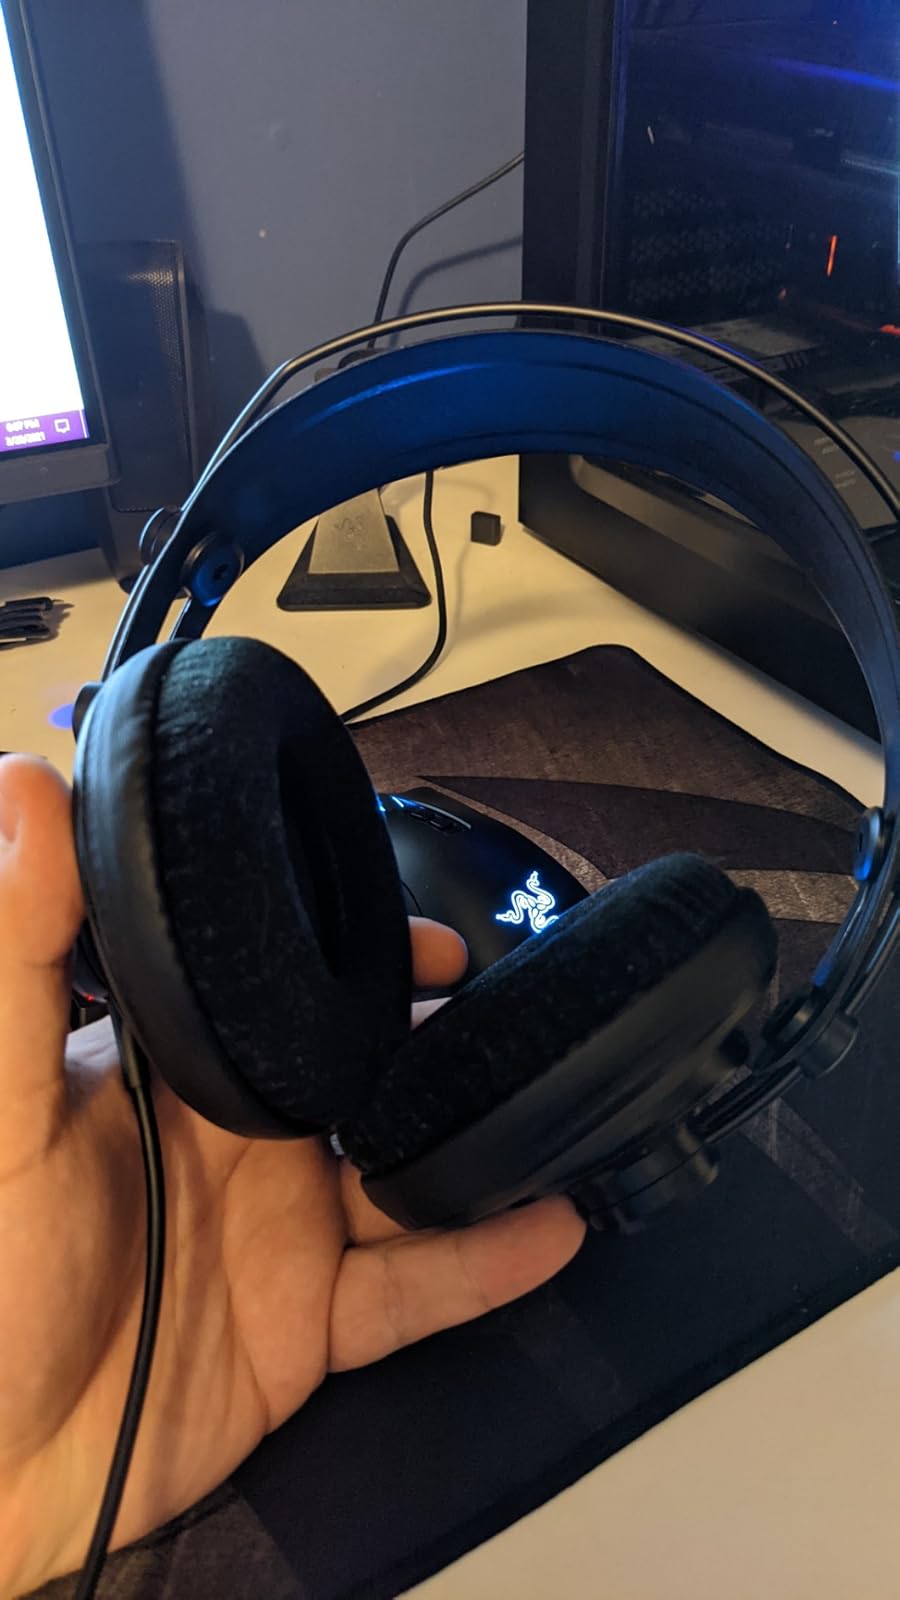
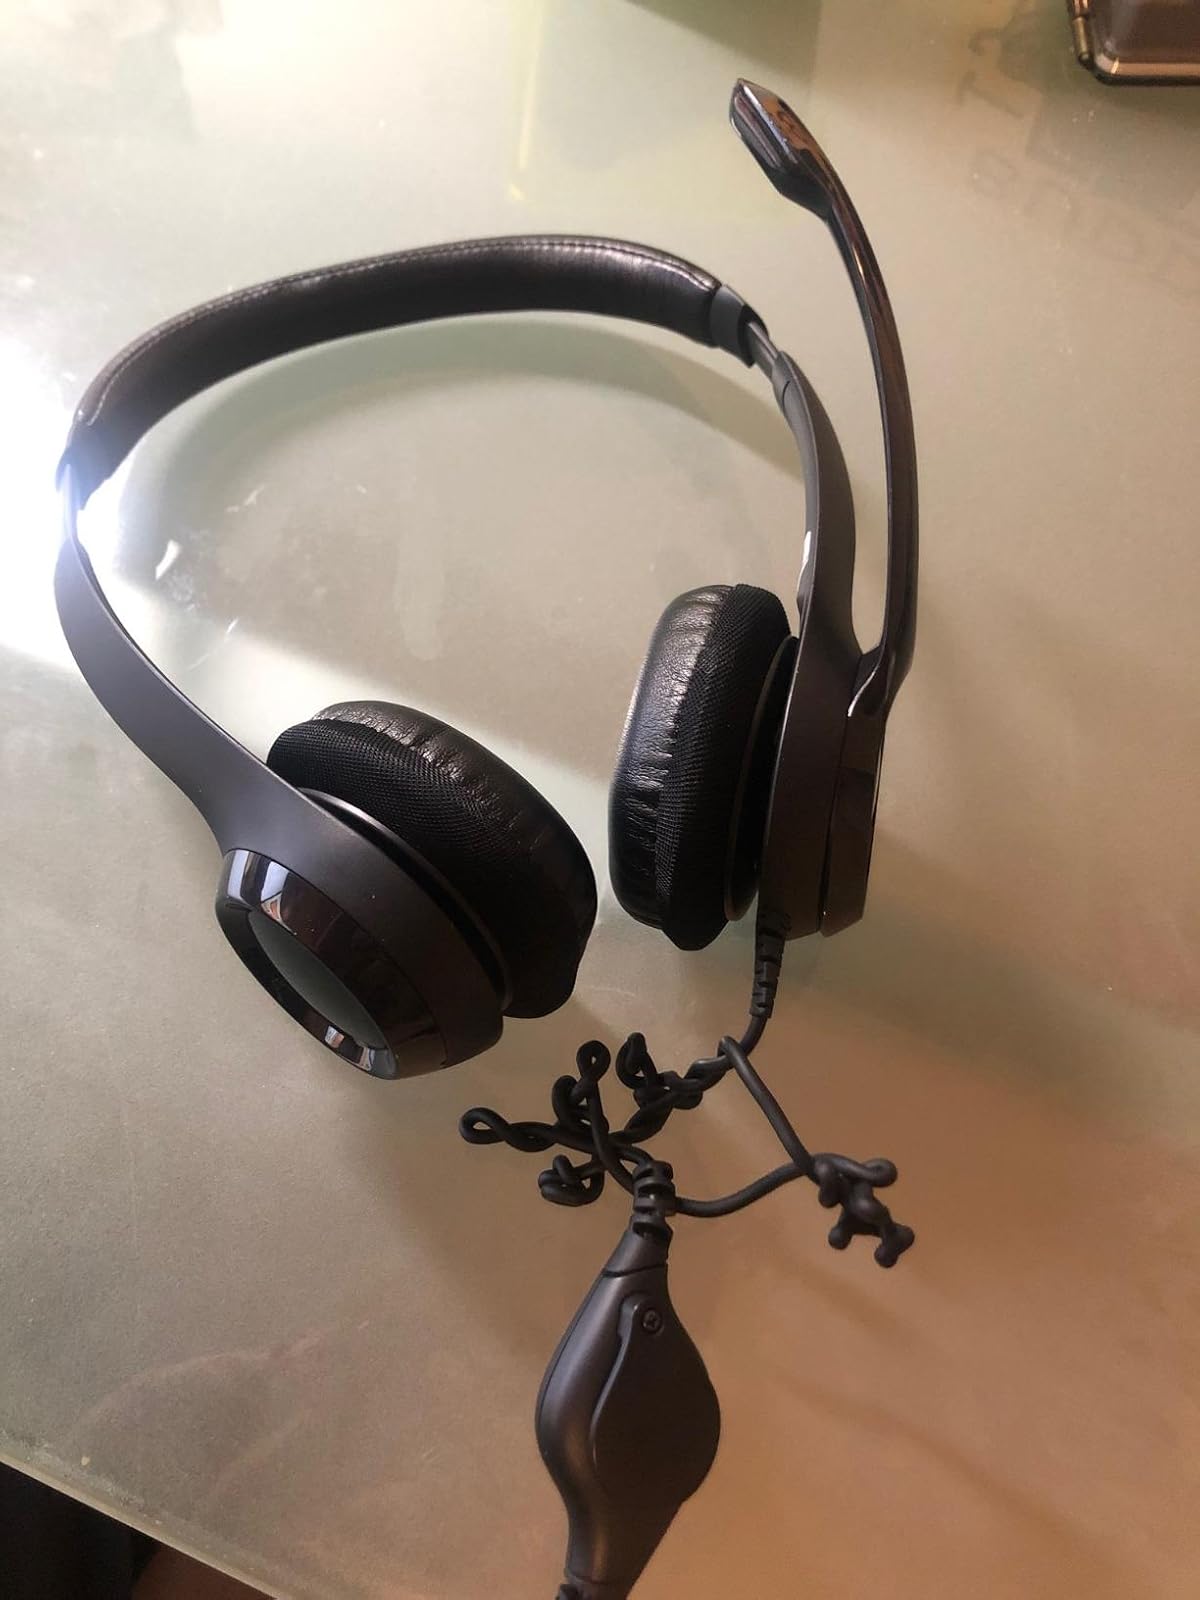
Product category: headphones
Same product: no